Wētā Workshop

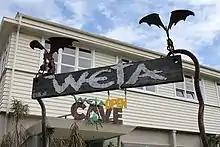
Sign outside the Wētā Cave, a museum and giftshop owned by Wētā Workshop

For "The Lord of the Rings" film trilogy, realistic looking chainmail was made for the lead actors and for the hundreds of extras that appeared throughout the films. PVC pipe was cut into rings, assembled by hand into a semblance of armour, and then electroplated. A total of 82.9 million links were manufactured from of PVC pipe.